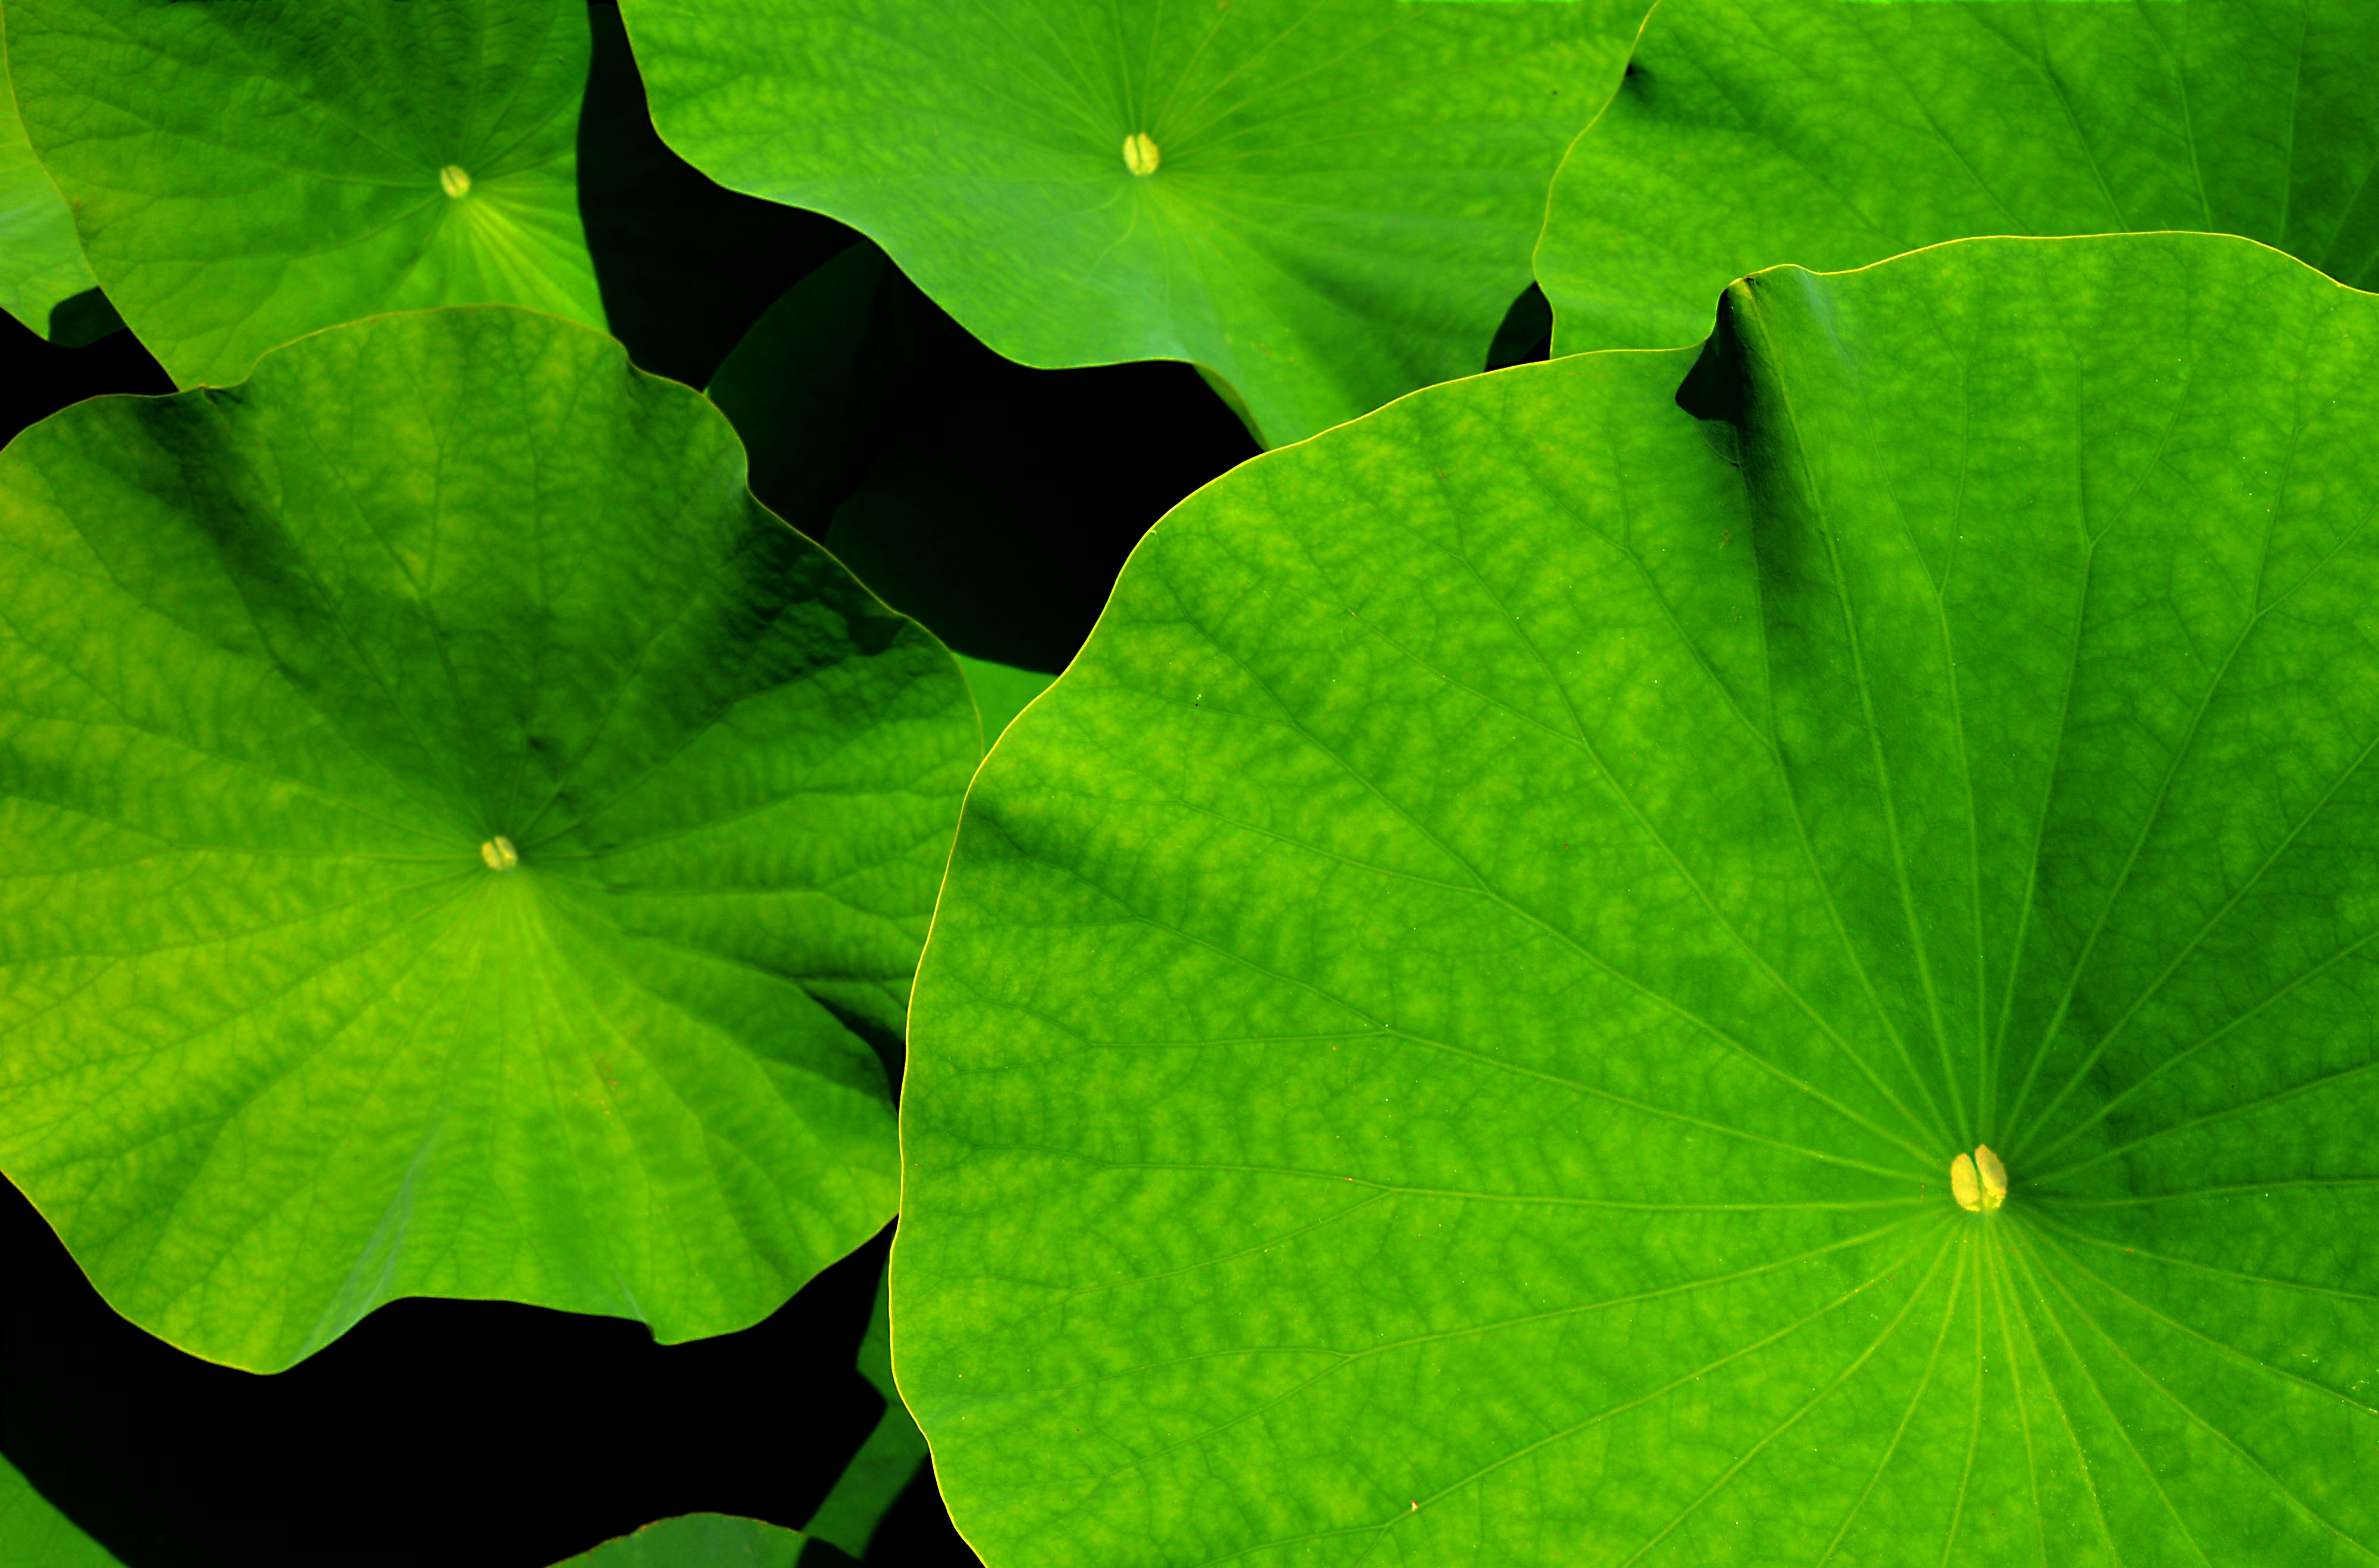
nature, plant, leaf, flower, green, biology, botany, garden, aquatic plant, flora, ecology, water lily, leaves, background, lotus, graphic, botanical garden, lotus leaf, macro photography, bio, flowering plant, giant leaf, annual plant, plant stem, land plant